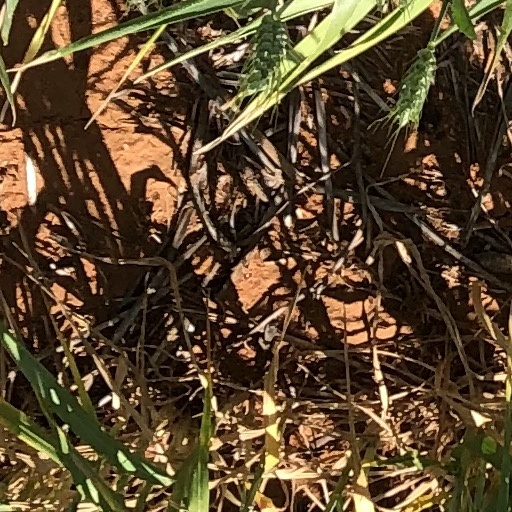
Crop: wheat